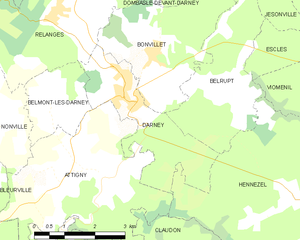
Carte des communes françaises Darney